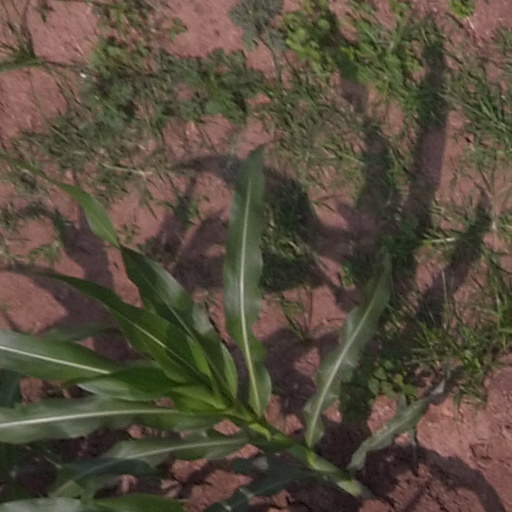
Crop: maize; corn